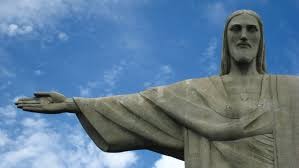
Landmark: Christ the Reedemer